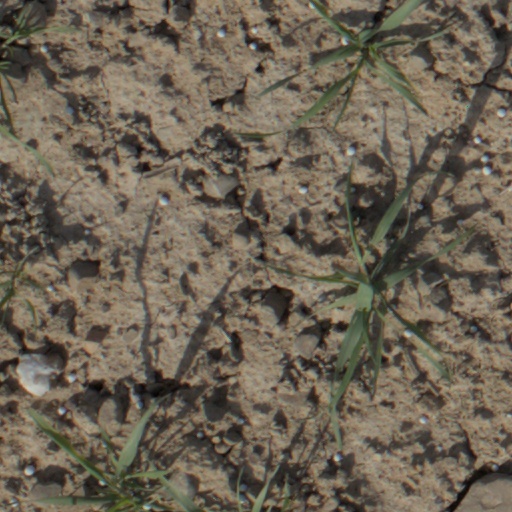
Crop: wheat